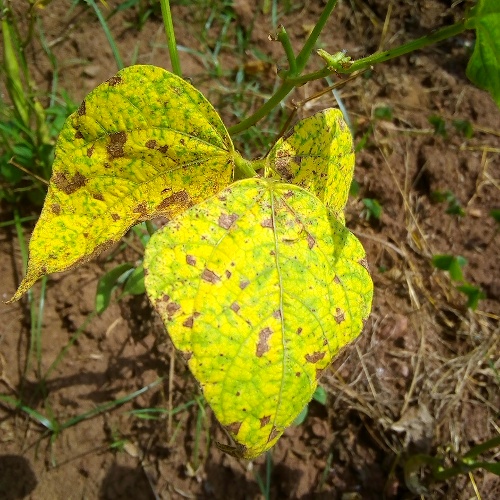
Leaf condition: angular_leaf_spot